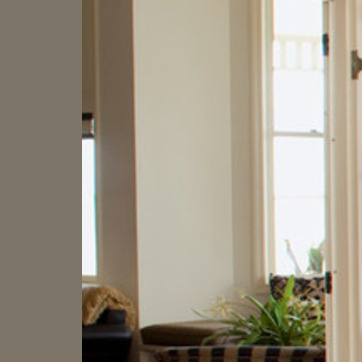
Material: painted